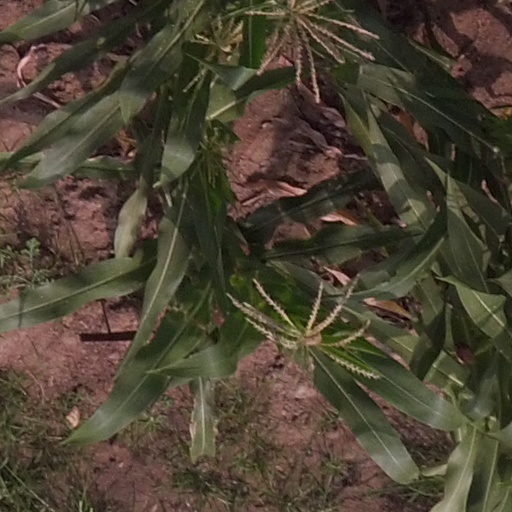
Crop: maize; corn